French Battalion

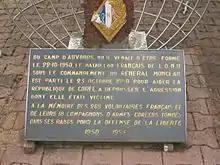
Badge and plaque to commemorate the battalion of Korea 1950–1953, French battalion of the United Nations, it is inscribed, "From the Auvours camp where it had been formed on 22 October 1950, the French battalion of the United Nations under the command of General Monclar departed on 23 October 1950 to help the Republic of Korea repel an attack which it fell victim to. In memory of the 269 French volunteers and their 18 Korean comrades-in-arms who fell in its ranks in defense of freedom, 1950–1953.

The French Battalion of the United Nations Organisation (or BF-ONU) was a battalion of volunteers made up of active and reserve French military personnel sent to the Korean Peninsula as part of the UN force fighting in the Korean War.